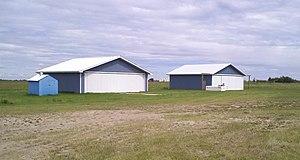
Viking Aéroport, Viking, Alberta
Viking est une ville de la province de l'Alberta au Canada. Elle se situe à l'intersection de la Route 14 et de la Route 36, à environ 121 kilomètres d'Edmonton.